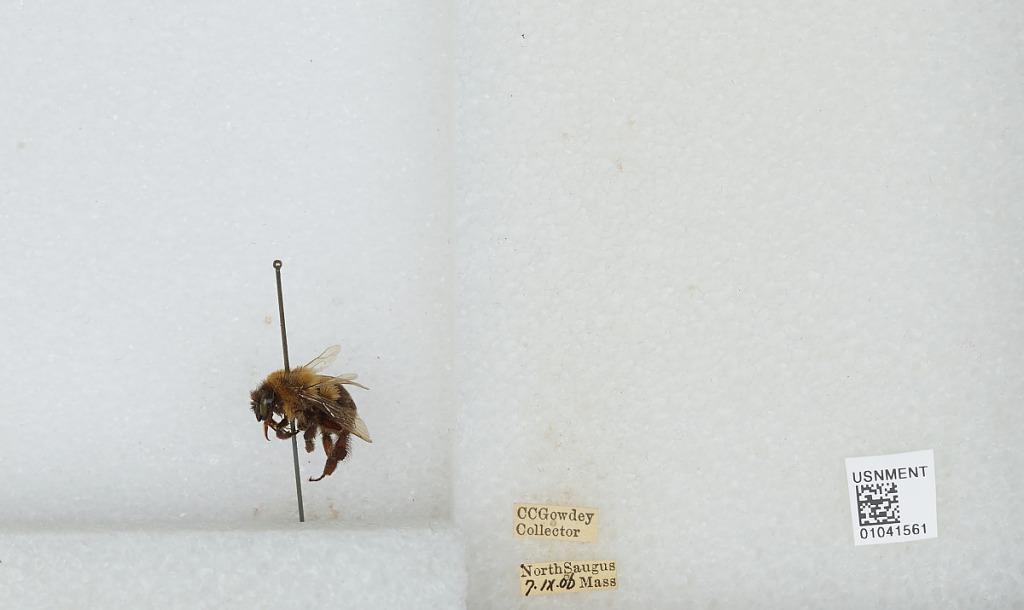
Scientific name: Bombus sp.
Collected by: C. Gowdey
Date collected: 1906-9-7
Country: United States
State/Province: Massachusetts
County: Essex
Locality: North Saugus
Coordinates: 42.495, -71.0206